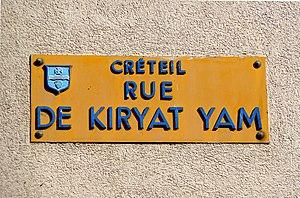
Créteil (Val-de-Marne, France) - Rue de Kiryat-Yam (ville jumelée), plaque.
Kiryat-Yam est une ville du district de Haïfa en Israël. Elle constitue l'une des villes que l'on surnomme Krayot. Les villes proches de Kiryat Bialik, Kiryat Motzkine, Kiryat Ata font également partie des Krayot.